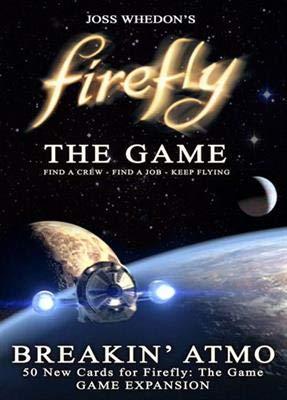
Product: The Game - Breakin' Atmo Game Expansion
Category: Toys & Games | Games & Accessories | Board Games
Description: Firefly: the Game - Breakin Atmo: Game Booster Expansion Set 2013.
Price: $10.50
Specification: ProductDimensions:0.8x2.5x4.5inches|ItemWeight:3.2ounces|ShippingWeight:3.2ounces(Viewshippingratesandpolicies)|DomesticShipping:ItemcanbeshippedwithinU.S.|InternationalShipping:Thisitemisnoteligibleforinternationalshipping.LearnMore|ASIN:1940825008|Itemmodelnumber:FIRE003BFM|Manufacturerrecommendedage:13-15years